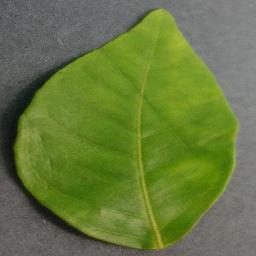
Label: Orange___Haunglongbing_(Citrus_greening)